Edmund Woga

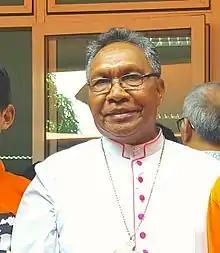
Pareira in 2017

Edmund Woga CSsR (born 26 September 1950) is an Indonesian Roman Catholic bishop.